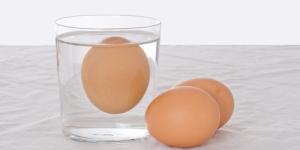
como saber si un huevo esta malo